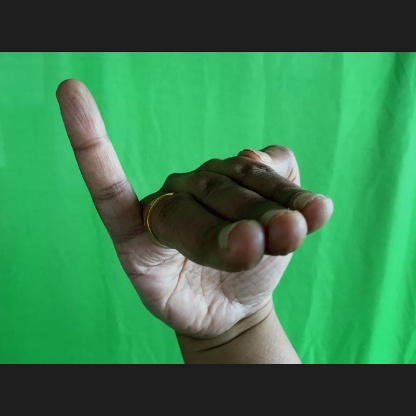
Mudra: Hamsapaksha